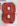
Number: 8